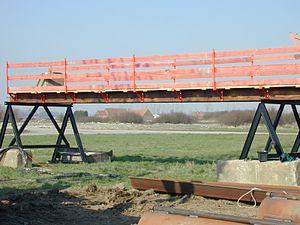
guide de battage pendant les essais de merville (PN Vibrofonçage)
Le vibrofonçage est un effet produit par un vibrateur ou mouton utilisé en génie civil pour enfoncer des éléments dans le sol.